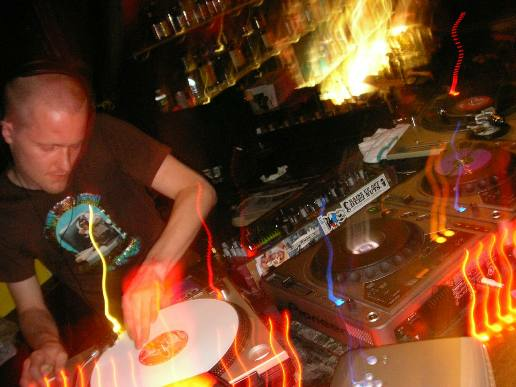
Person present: Yes